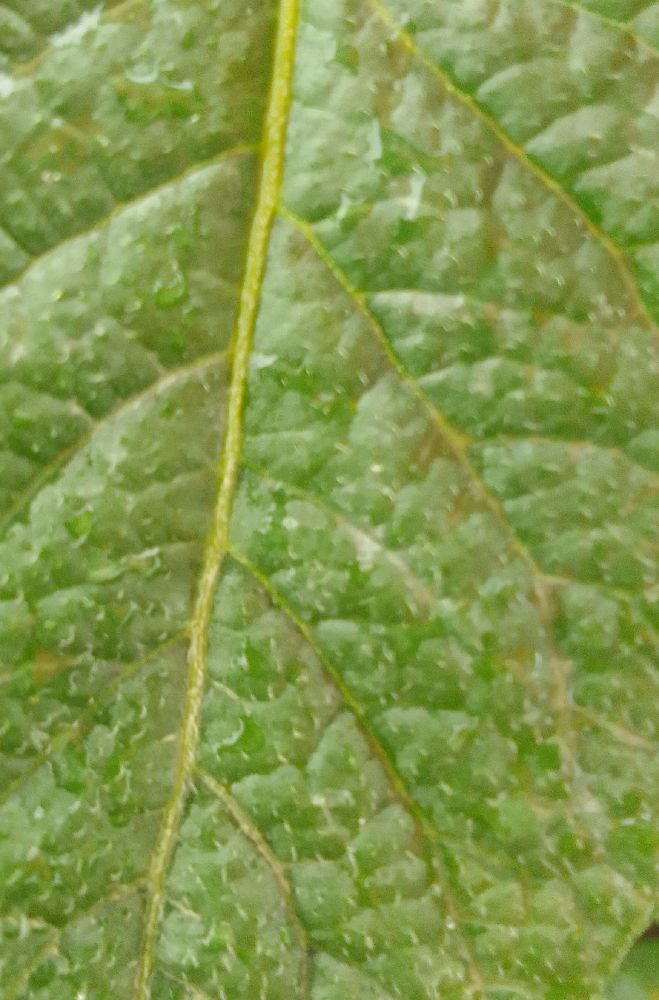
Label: Healthy